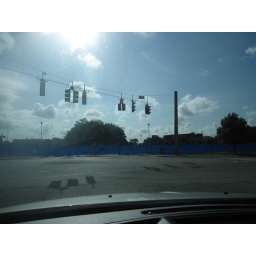
What I was greeted with when I came in to work on Sunday- a big blue fence